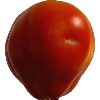
Label: Tomato 1